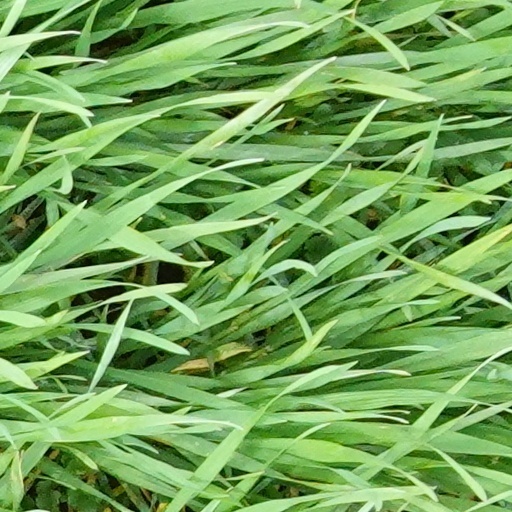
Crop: wheat